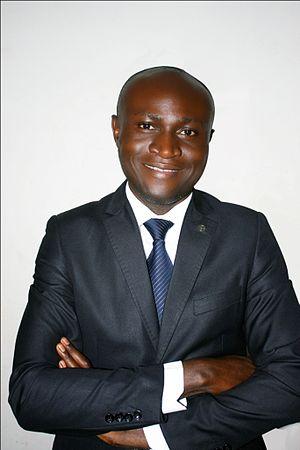
Honorable Juvénal Munubo Mubi, Membre du Parlement RDC, Député national UNC, Elu de Walikale-Nord-Kivu
Juvénal Munubo Mubi est un avocat et député national de la République démocratique du Congo. Il est né à Misau, le 1ᵉʳ juillet 1979 dans la province de Nord-Kivu.